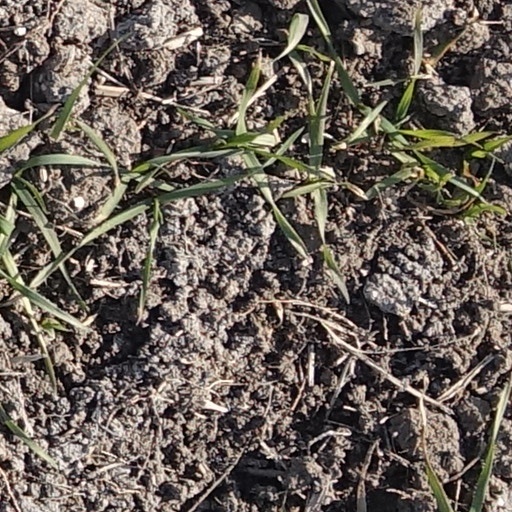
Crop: wheat